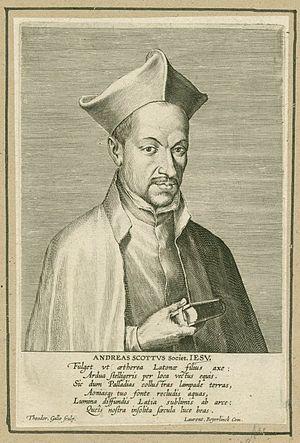
André Schott, né le 12 septembre 1552 à Anvers et décédé dans la même ville le 23 janvier 1629, était un prêtre jésuite brabançon, linguiste, humaniste et écrivain de renom.